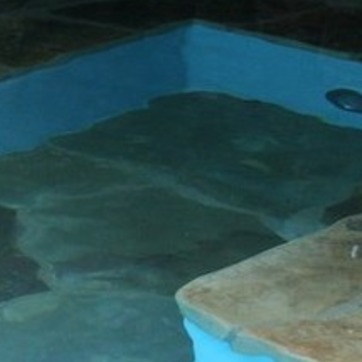
Material: water